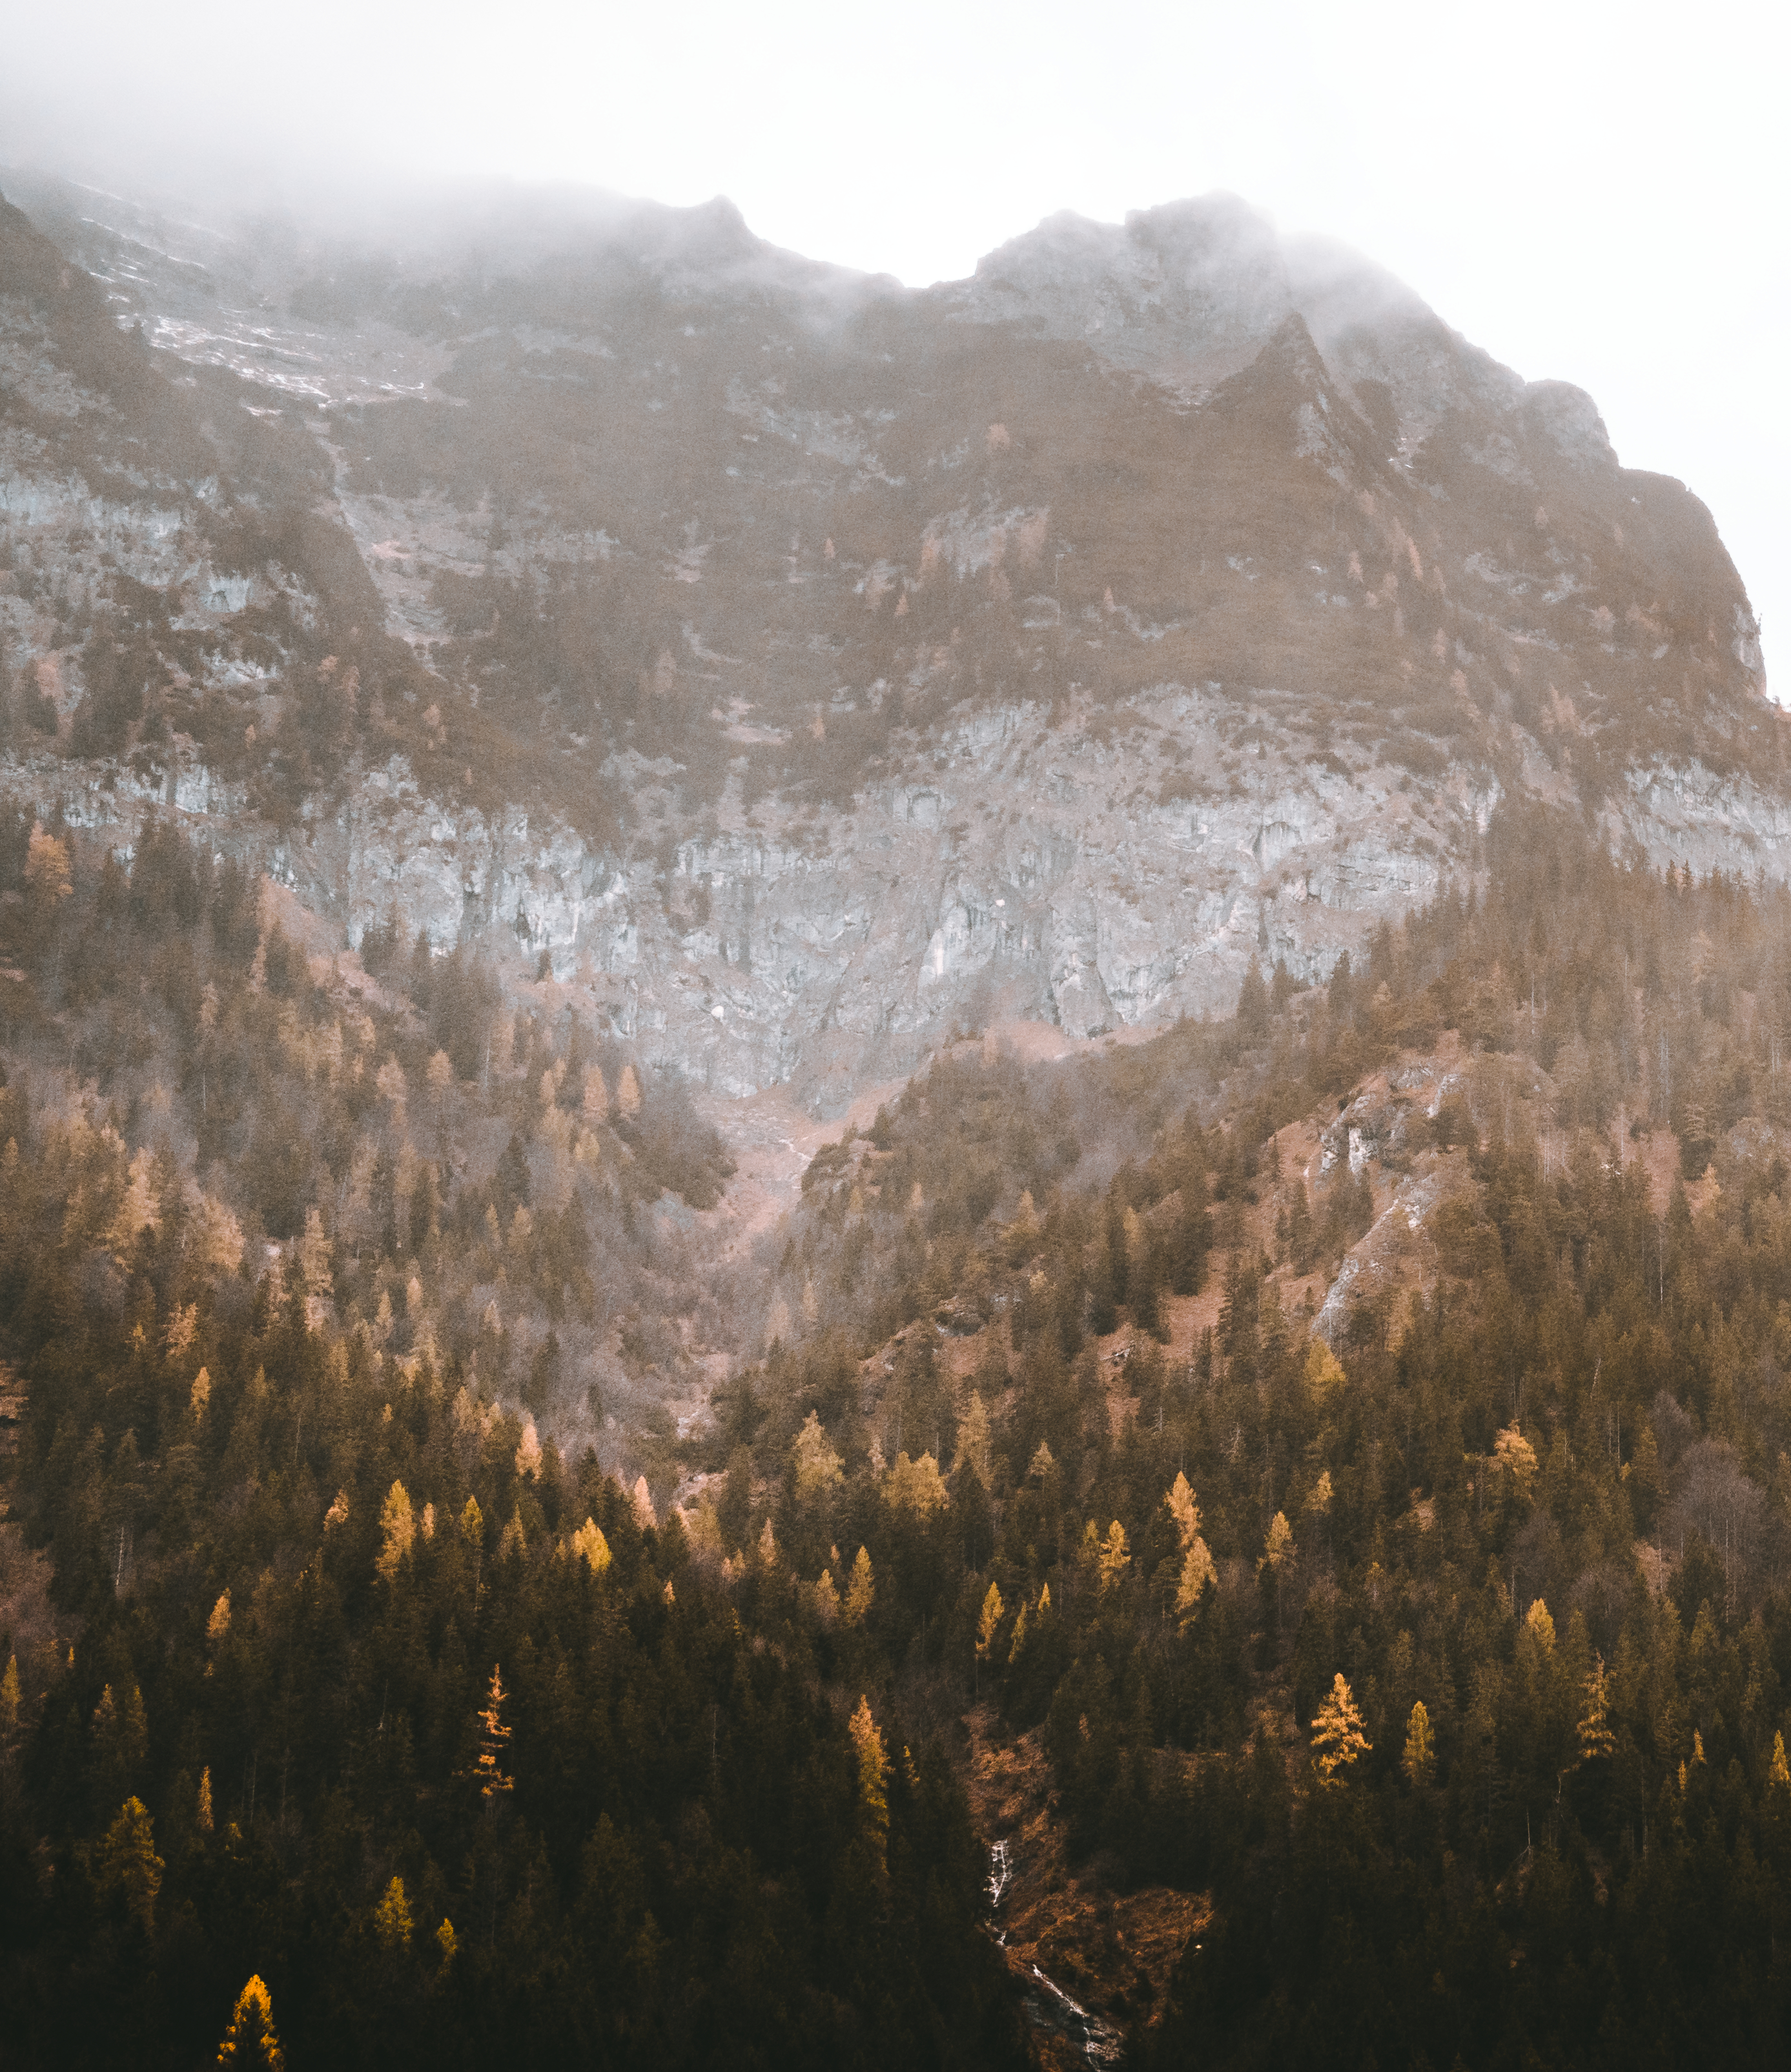
natural, mountainous landforms, mountain, atmospheric phenomenon, highland, hill station, mountain range, hill, massif, sky, fell, tree, ridge, mist, fog, geology, alps, sunlight, geological phenomenon, valley, landscape, terrain, summit